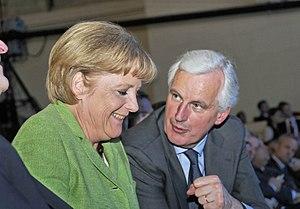
Michel Barnier, né le 9 janvier 1951 à La Tronche, est un homme politique français.